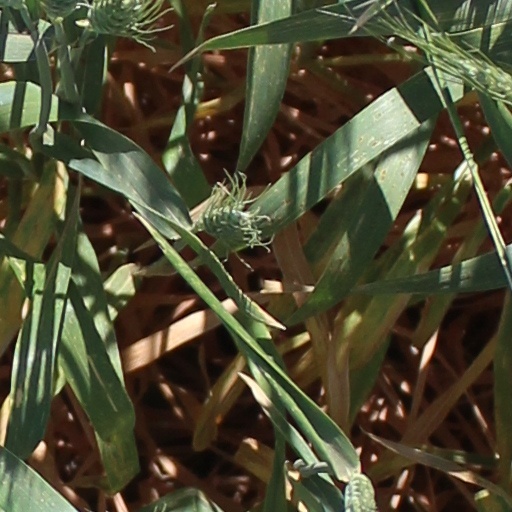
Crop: wheat